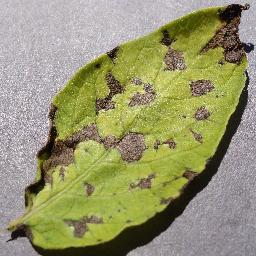
Etiqueta: Tizon_Temprano